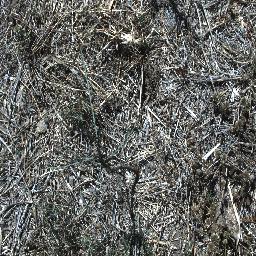
Label: parkinsonia